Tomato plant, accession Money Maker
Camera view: tilt-top (135 deg); turntable rotation: 90 degrees
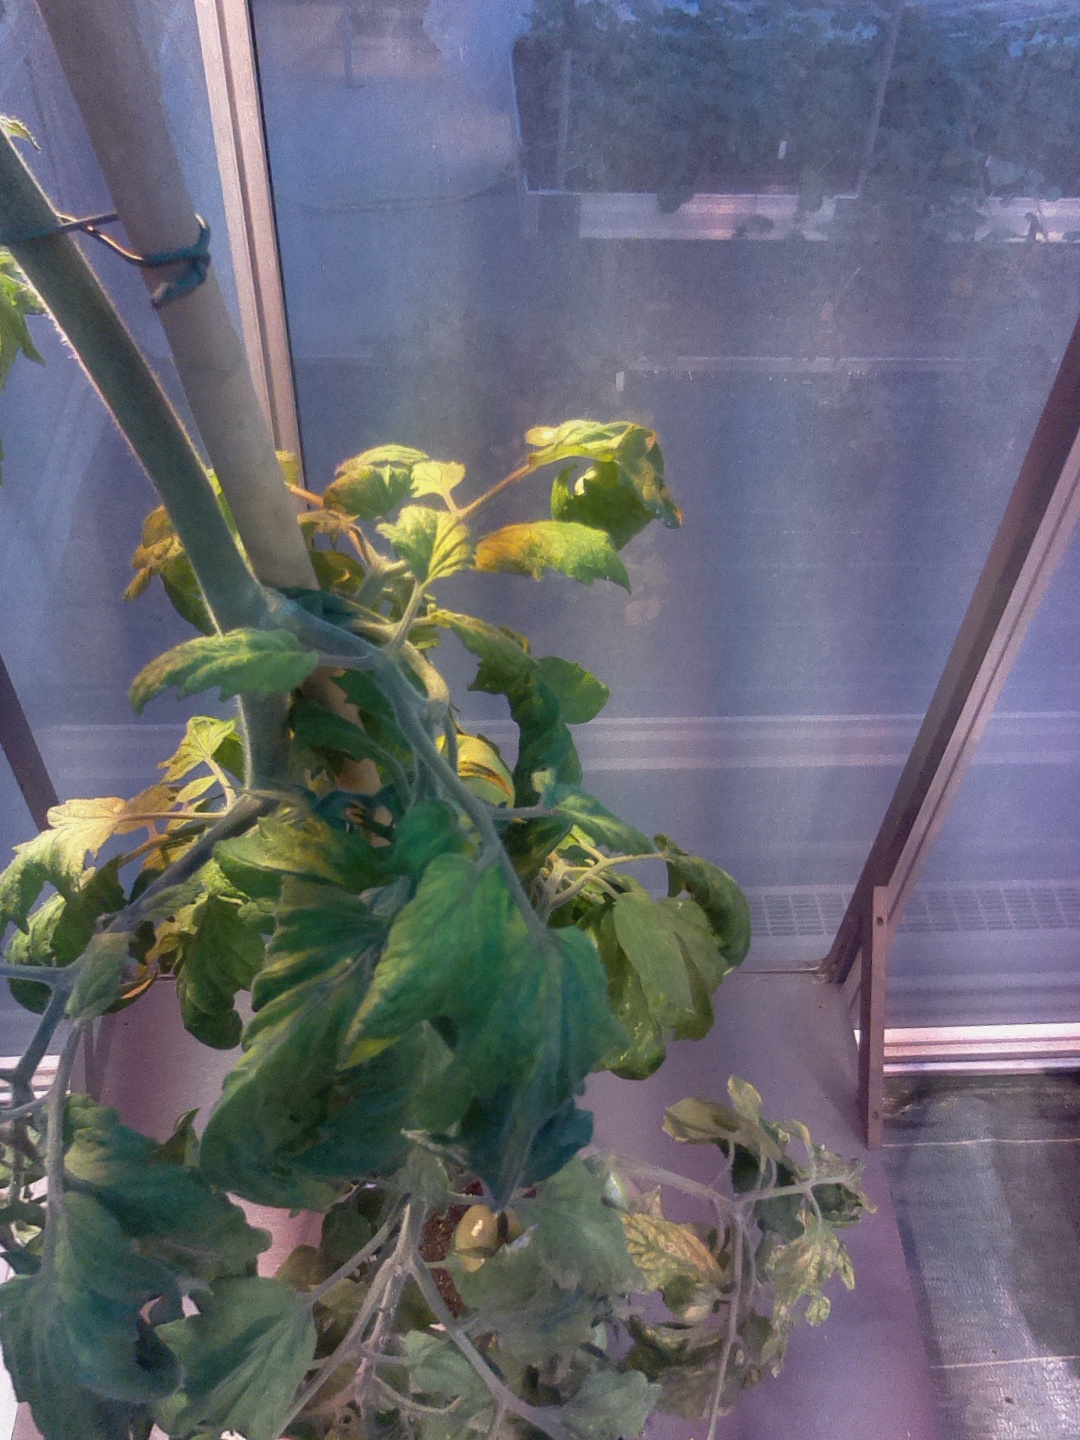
BBCH growth stage 73: 30%-40% of final fruit size